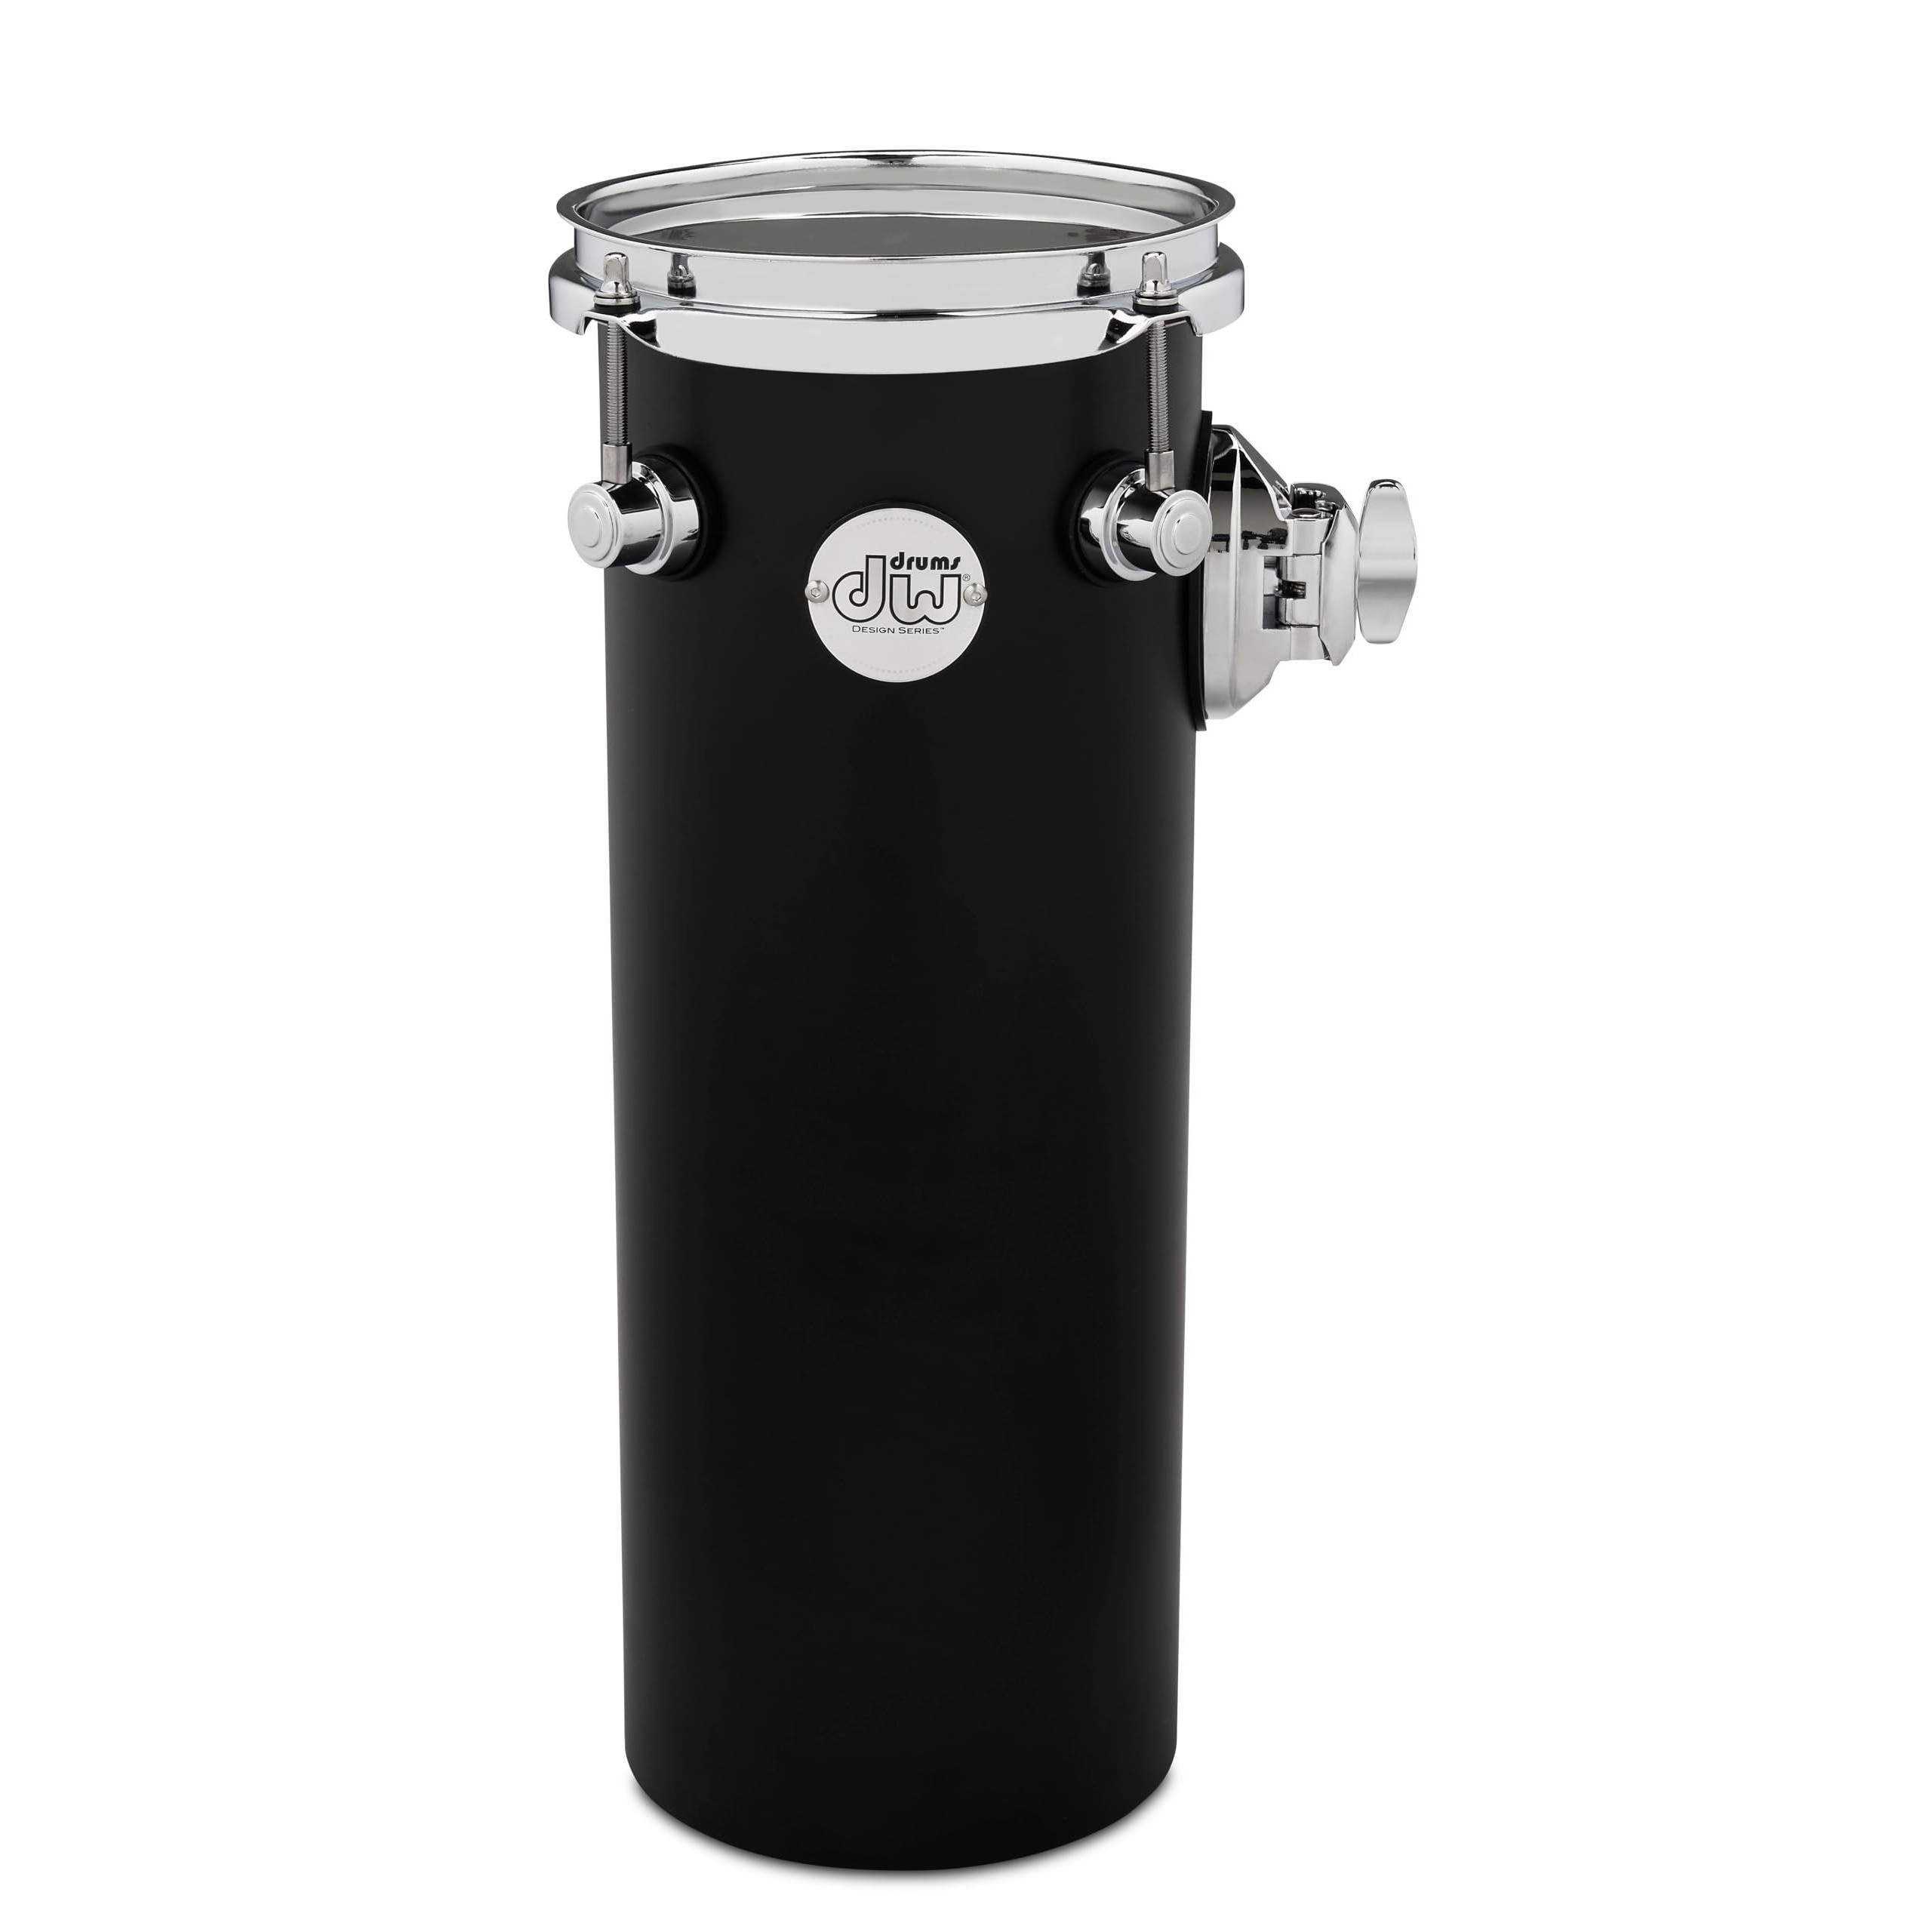
DW Design Series Rata Toms - 16 x 6" (DDAC1606RTBL)
DW Design Series Rata Toms - 16 x 6" (DDAC1606RTBL) The DW Design Series Rata Toms offer unique tonal versatility and clarity, perfect for creating percussive melodies. This 16" x 6" single-headed tom features a 5mm acrylic shell that produces a bright attack with excellent projection. Designed for durability and performance, it comes with professional-grade hardware and a sleek Black Satin lacquer finish . Shell: 5mm acrylic shell for crisp attack and defined clarity. Finish: Durable Black Satin lacquer for a stylish, modern look. Hardware: Equipped with DW's Design Series Mini Turret Lugs and True-Hoops for precision tuning and stability. Mounting: Features a direct-mount TB12 tom bracket for secure and easy setup. Tuning: Includes True-Pitch Tuning for precise pitch adjustments and consistent sound quality. Available in lengths of 10", 12", 14", and 16", these Rata Toms allow for a variety of pitches and notes, making them a versatile addition to any drummer’s setup. Explore new melodic possibilities with the DW Design Series Rata Toms.
Brand: DW
Category: Arts & Entertainment > Hobbies & Creative Arts > Musical Instruments > Percussion > Tom-Toms > Octobans